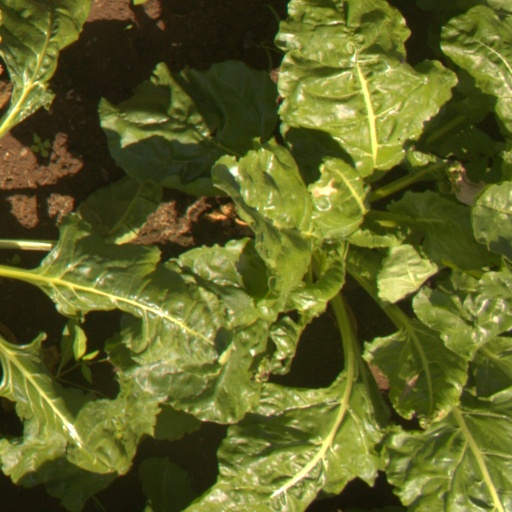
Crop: sugar beet